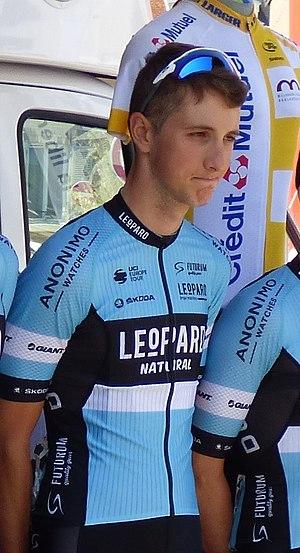
Jan Maas lors du Tour Alsace 2019
Jan Maas, né le 19 février 1996, est un coureur cycliste néerlandais, membre de l'équipe Leopard.